Silja Line

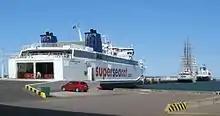
SuperSeaCat Three in 2007

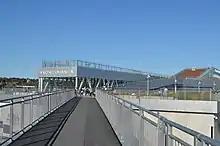
Silja Line terminal in Stockholm, Sweden

May 2006 saw the sale of Silja Line to the Estonian Tallink. The SuperSeaCats trafficking between Helsinki and Tallinn were not included in the sale as their purchase would have given Tallink a dominant market position on the route, which would have resulted in the competition regulators of Finland and Estonia not approving the sale. As a result, Sea Containers, after barely a year before announcing their intention to give up the ferry business completely, continued operating them under the SuperSeaCat brand. In late 2006 the land organisations of Tallink and Silja Line were reorganised in Finland so that Tallink Finland and Superfast Finland were merged into Oyj Silja Abp, which now took care of all Finnish operations of Tallink/Silja. Shortly afterwards Oyj Silja Abp was renamed into Tallink Silja Oy. Similarly the land organisations in Sweden became Tallink Silja AB.